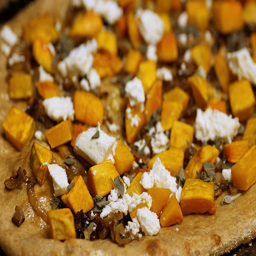
A pizza made of sweet potatoes and cheese.
Sweat potato, onions, parsley, and cottage cheese on pita bread.
A pizza with some different toppings on it.
A pizza mushrooms chunks of tofu and unmelted cheese on top of it
A pizza that is covered in a lot of toppings.